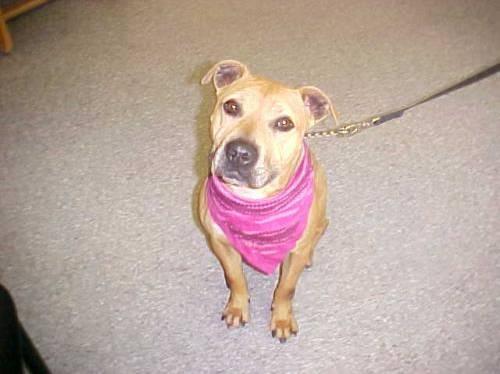
dog